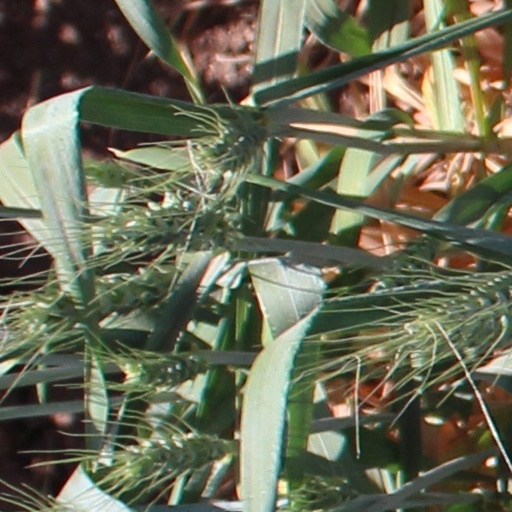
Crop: wheat